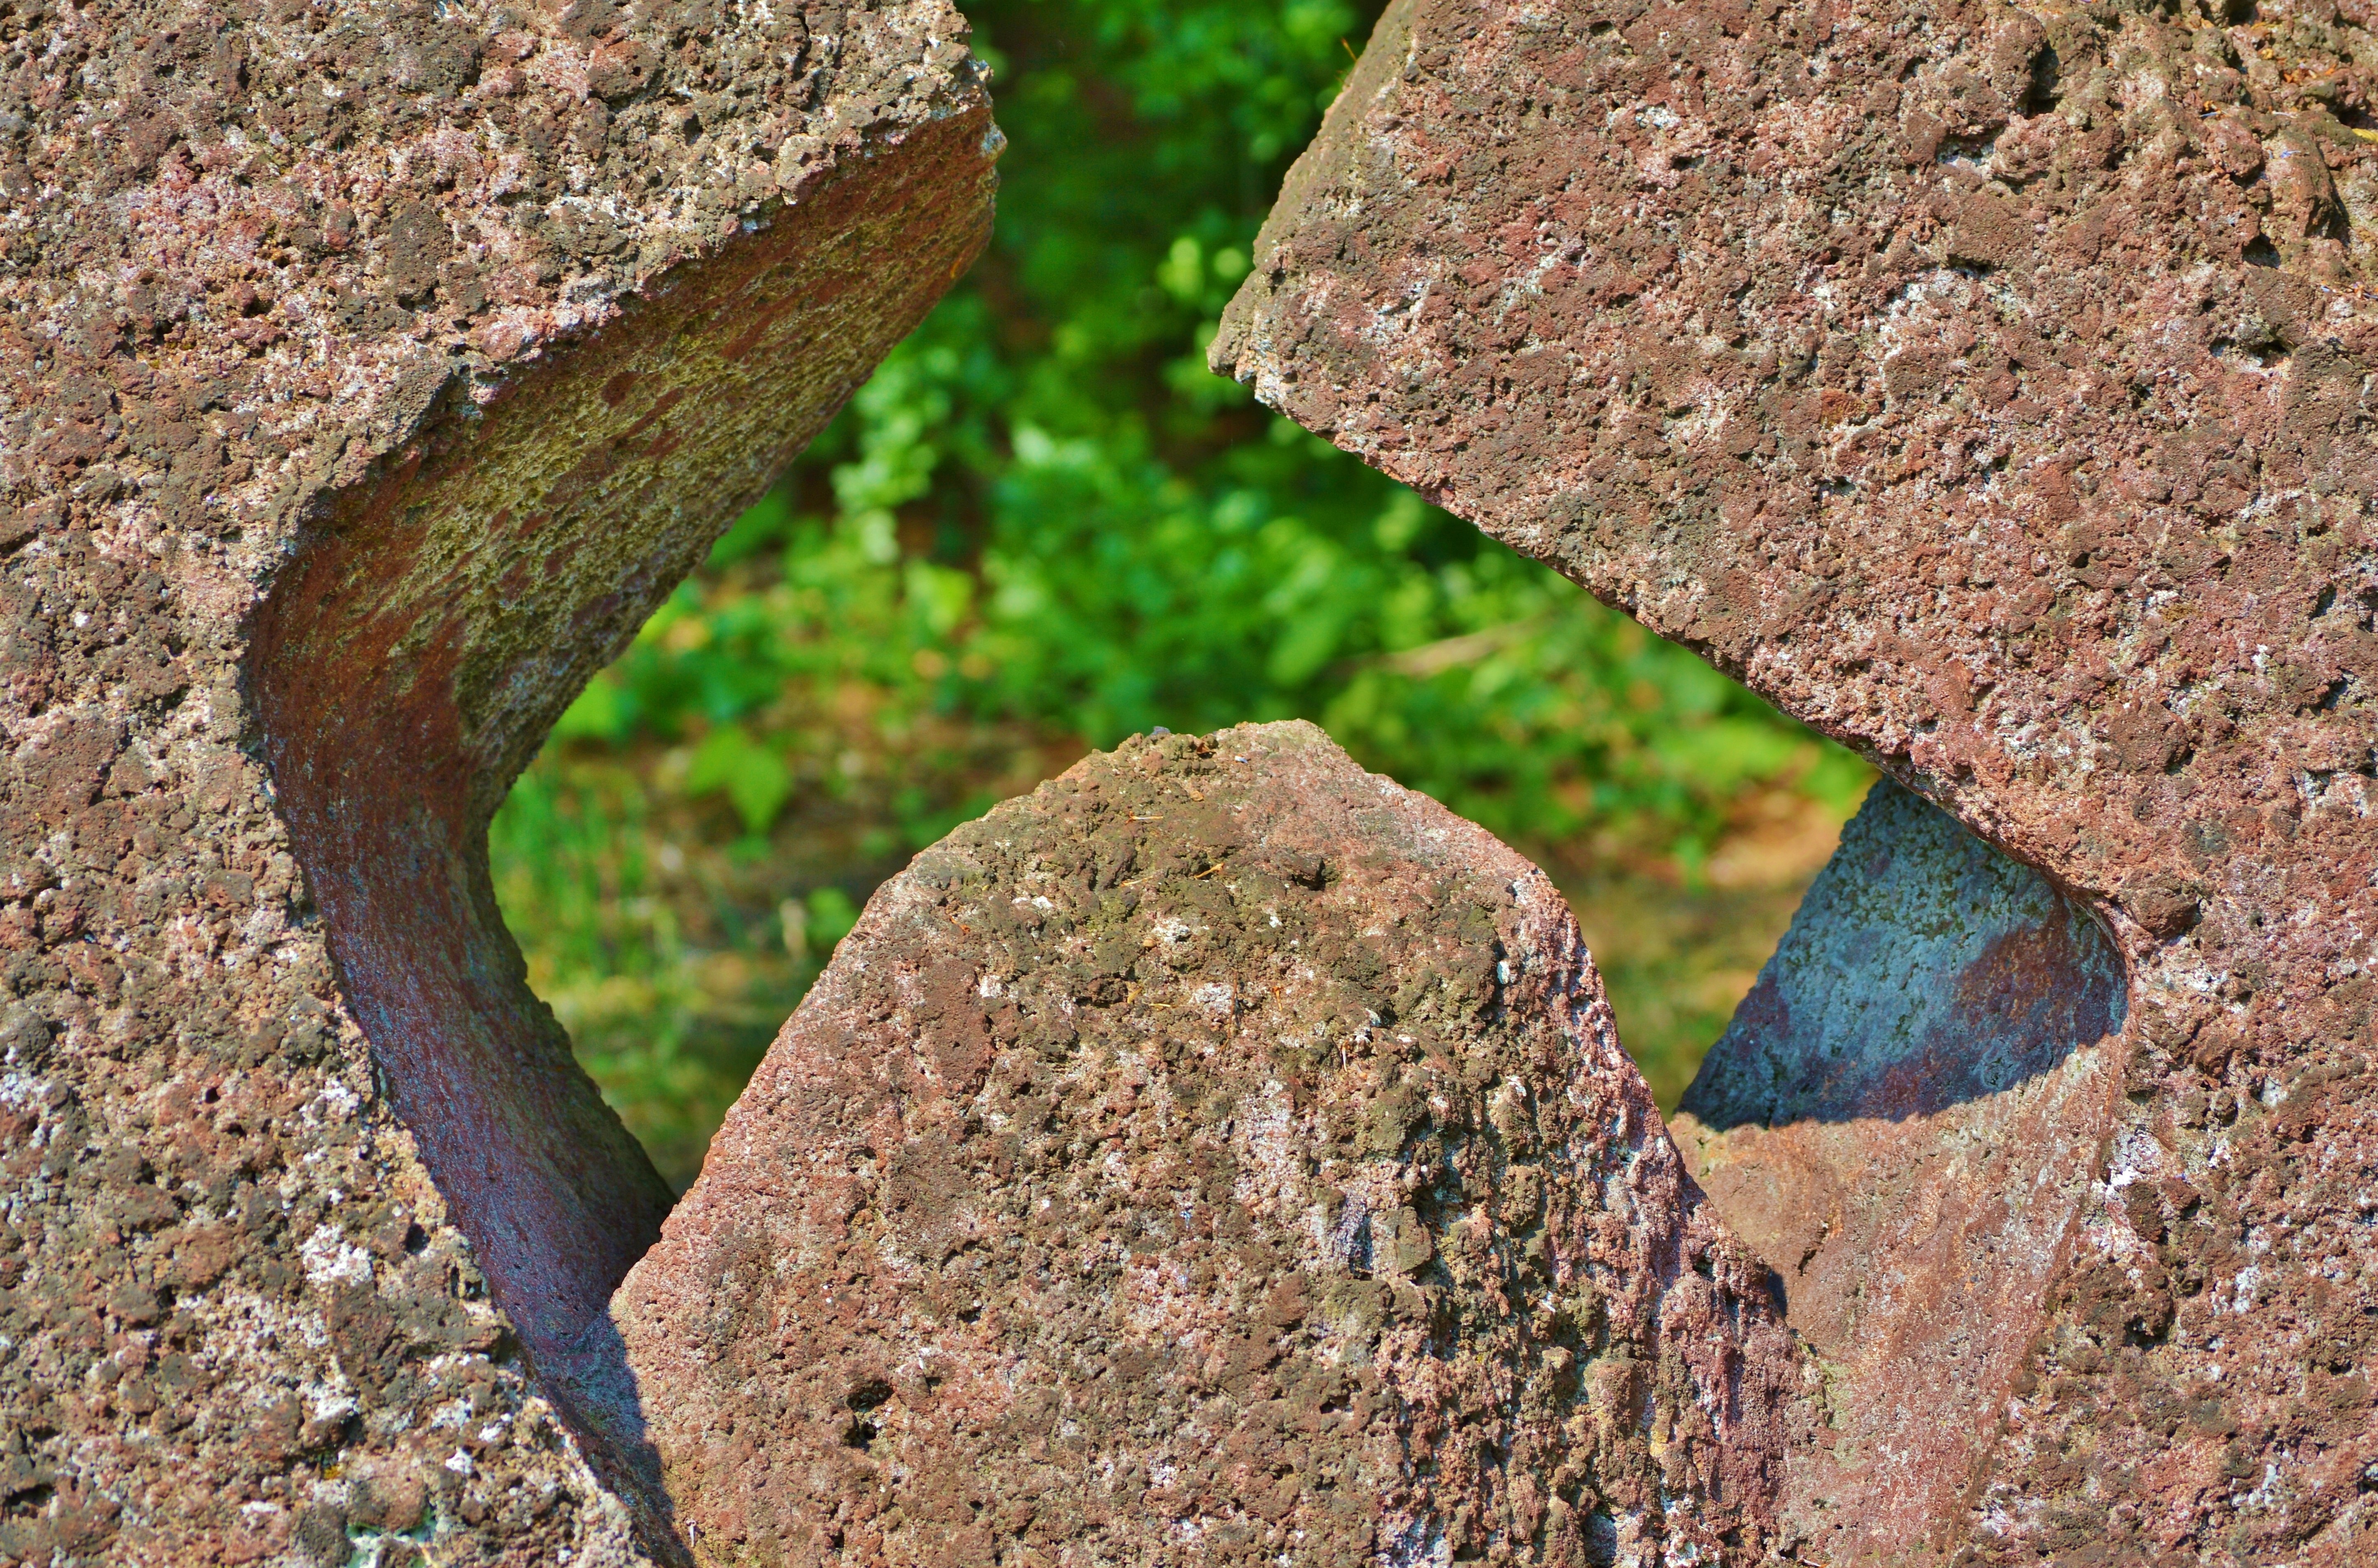
tree, rock, wood, texture, leaf, trunk, stone, wildlife, soil, fauna, material, artwork, sculpture, art, background, geology, boulder, stony, stone figure, rock carving, stone sculpture